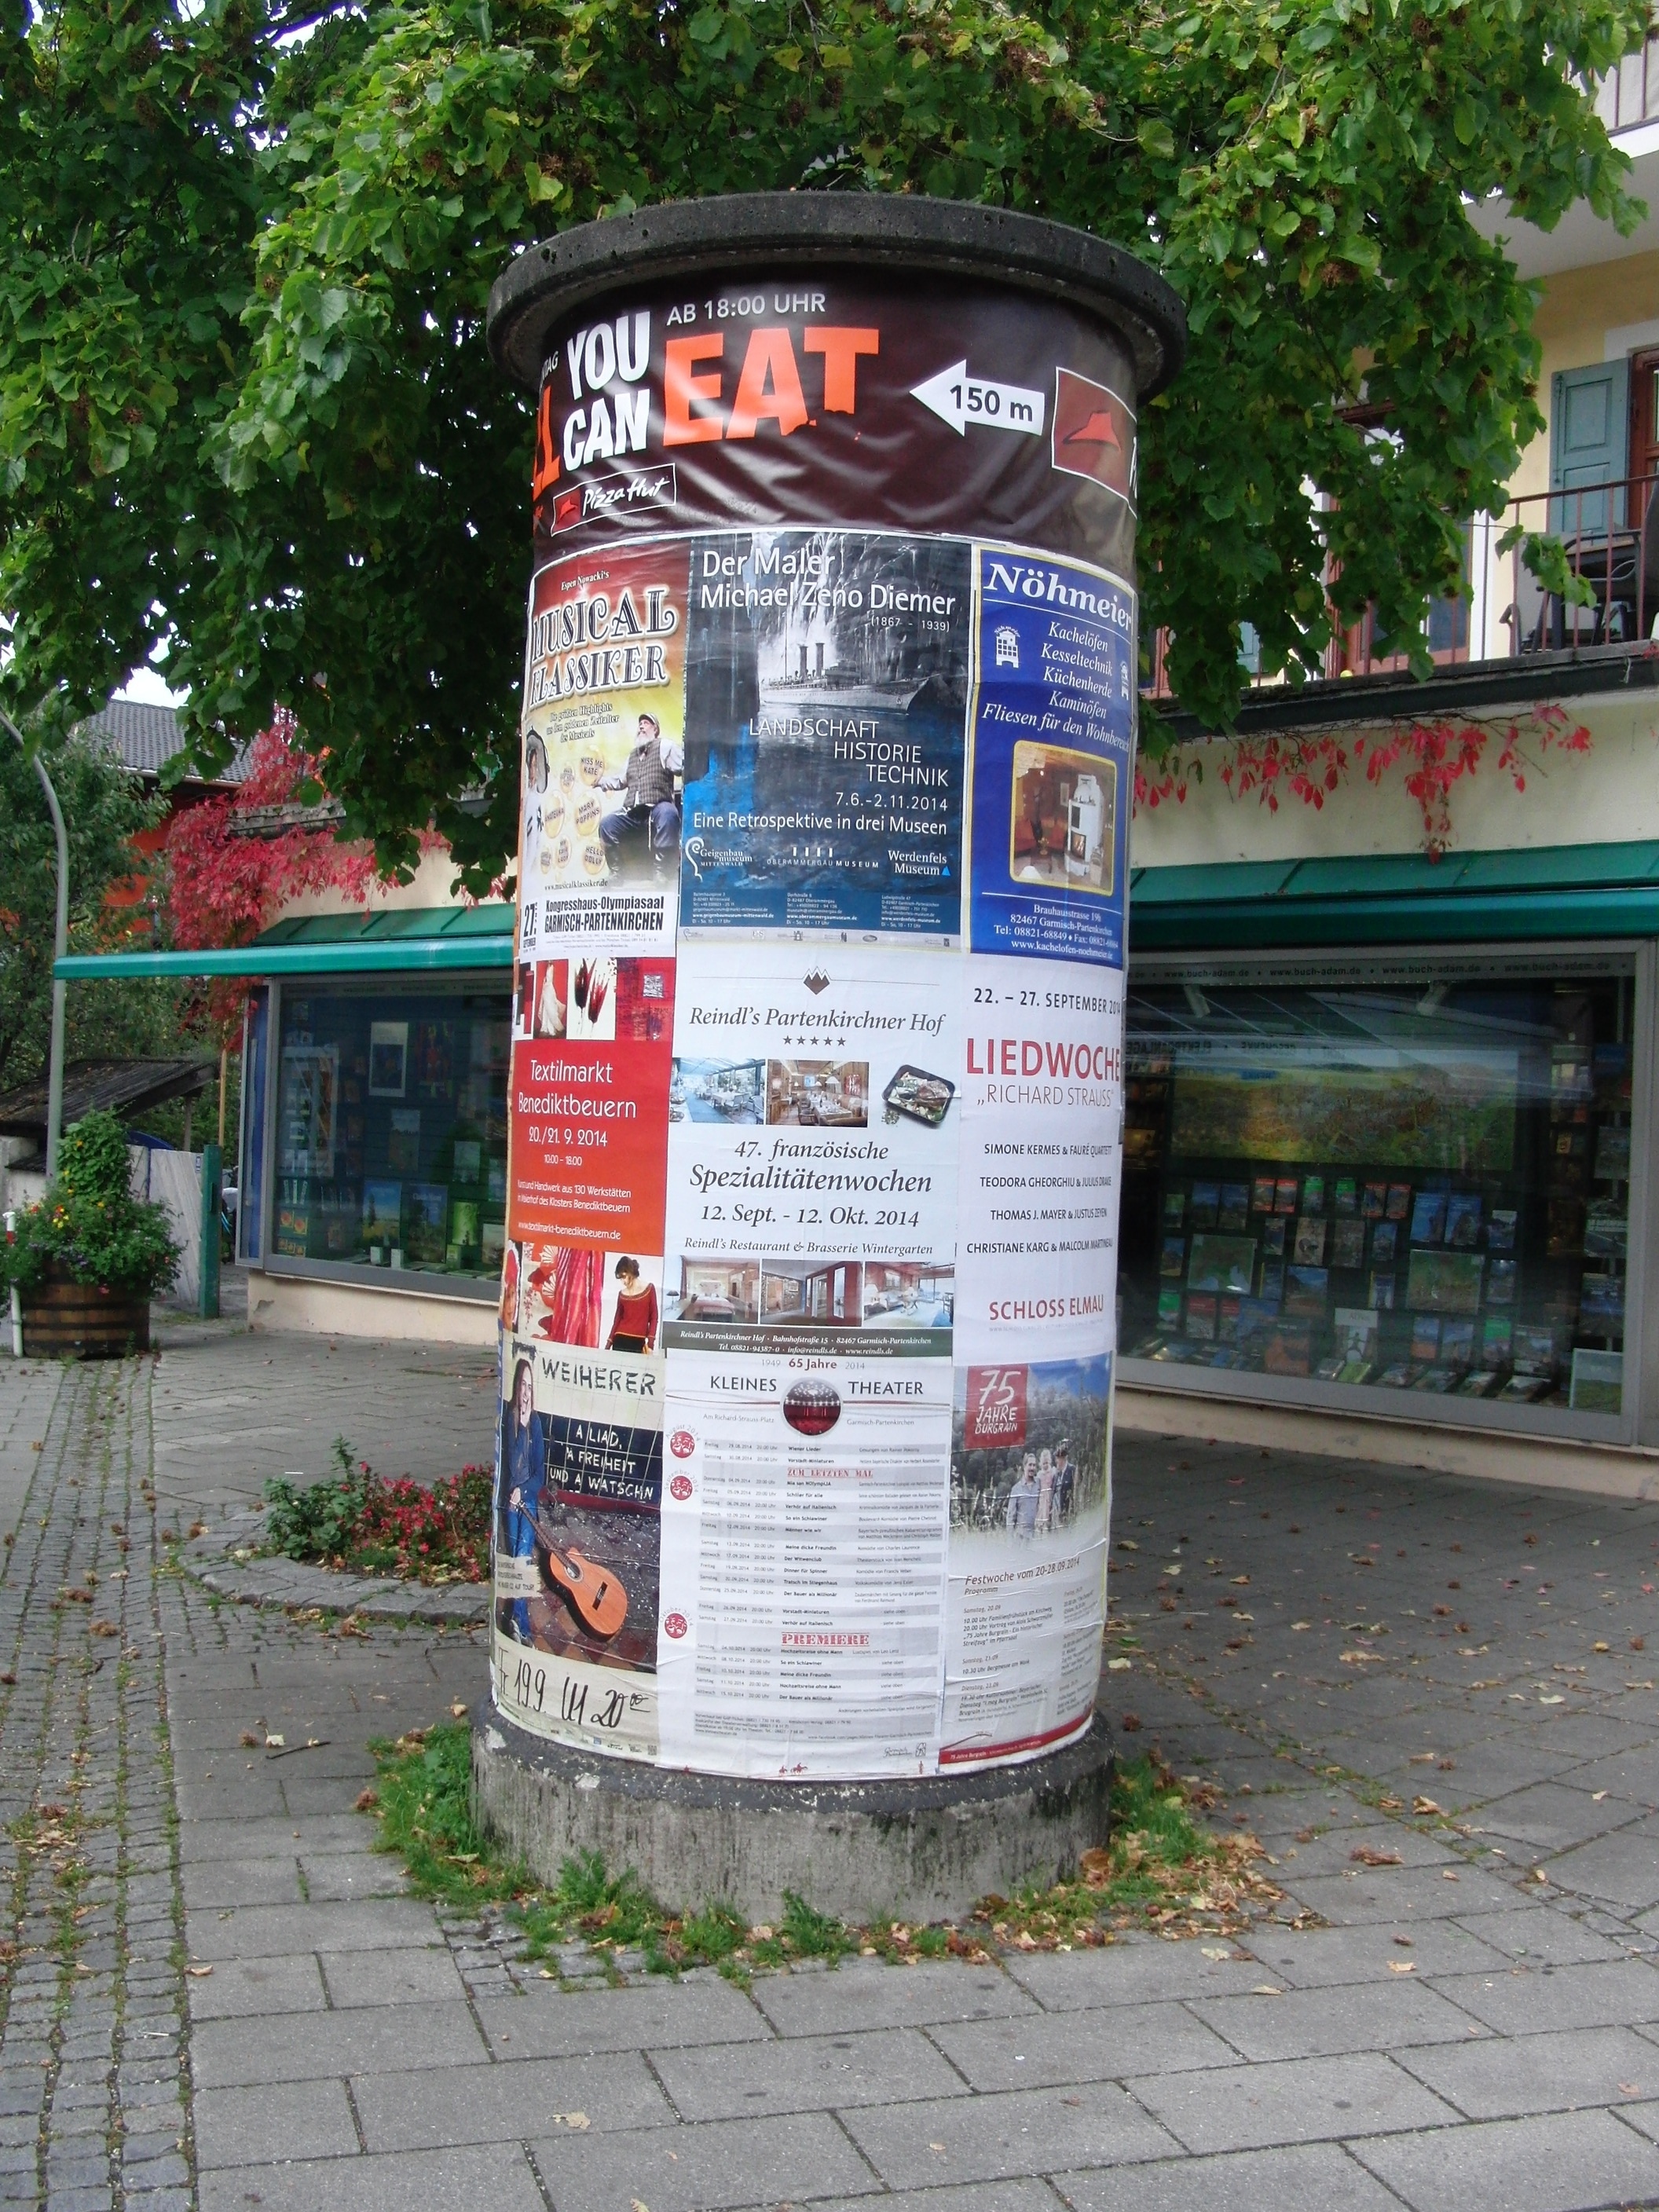
advertising, transport, signage, art, posters, public, poster, stop, information, notice, advertising pillar, advertising space, poster advertising, publication, urban area, advertising medium, outdoor structure, wih